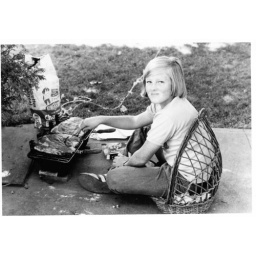
Jon sitting in cat bed and BBQing, July 1974